J. R. R. Tolkien's Riders of Rohan

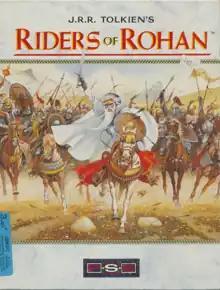
European cover art

J. R. R. Tolkien's Riders of Rohan is a computer video game from 1991 based upon the fictional War of the Ring set in the Middle-earth world created by J. R. R. Tolkien, centered in The Lord of the Rings novels. The massive-scale simulation takes part in the realm of Rohan and the player controls the forces of Good during the onslaught of the forces of Evil, namely centered on the conflict with Saruman of Isengard. It was published by Konami and Mirrorsoft.